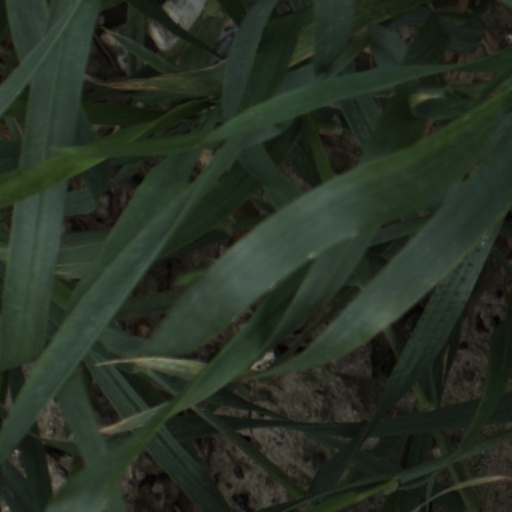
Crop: wheat